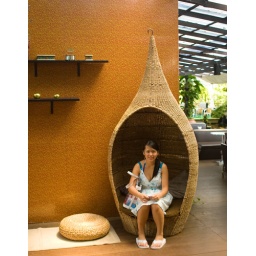
Eri sitting in a cute little chair.